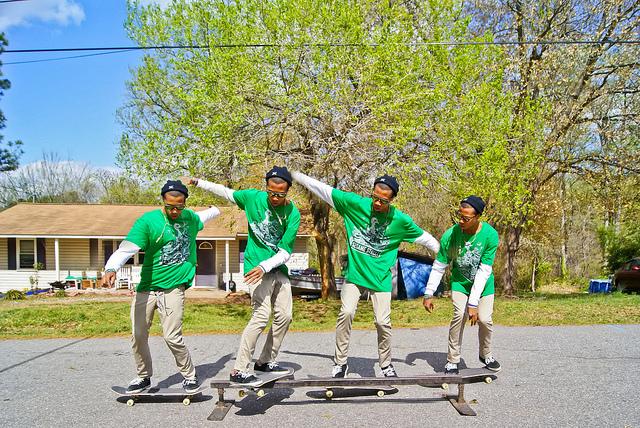
Four men in matching green and khaki outfits stand on skateboards.